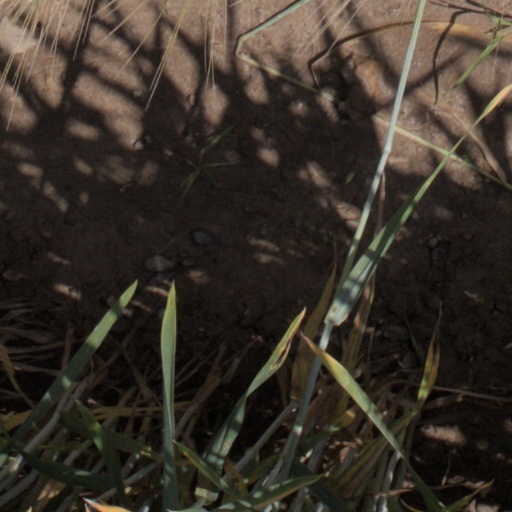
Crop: wheat